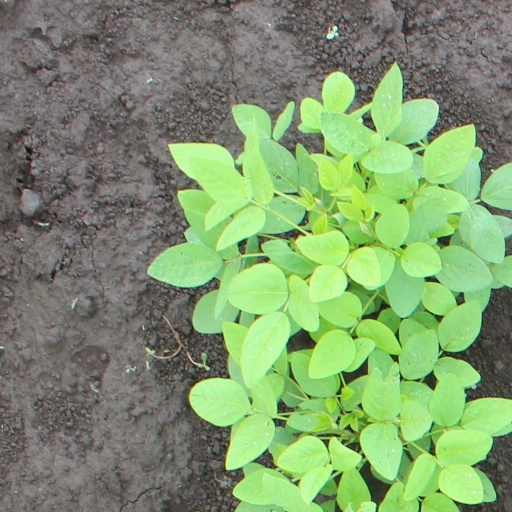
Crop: soybean